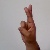
The image shows a hand gesture representing the letter 'R' in Indian Sign Language.